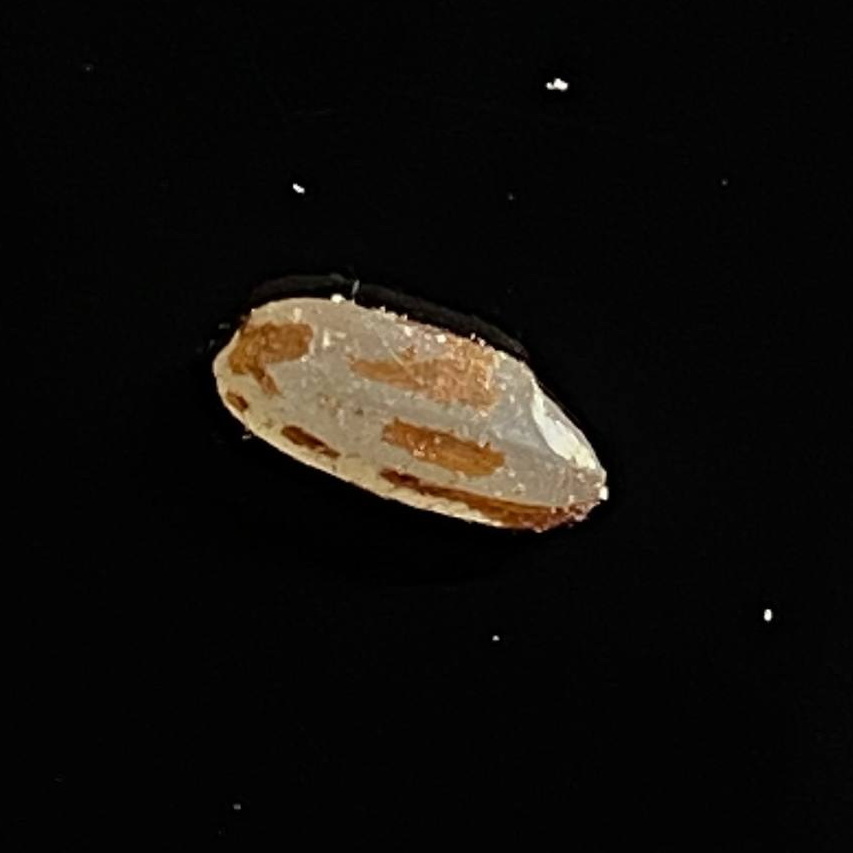
Rice variety: Lal_Aush